Andrew Hargrett

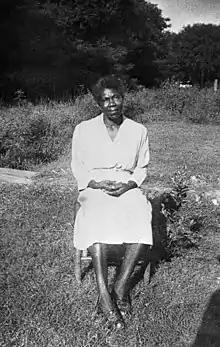
Delia Leana Green

They instilled the importance of education in their children, all of whom graduated from high school and attended college, with the exception of Quinton, who died as an infant.